Nathaniel Shipman

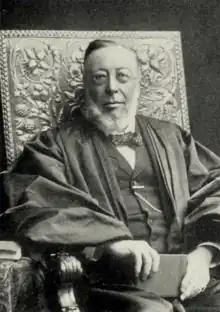

Nathaniel Shipman (August 22, 1828 – June 26, 1906) was a United States circuit judge of the United States Court of Appeals for the Second Circuit and of the United States Circuit Courts for the Second Circuit and previously was a United States district judge of the United States District Court for the District of Connecticut.